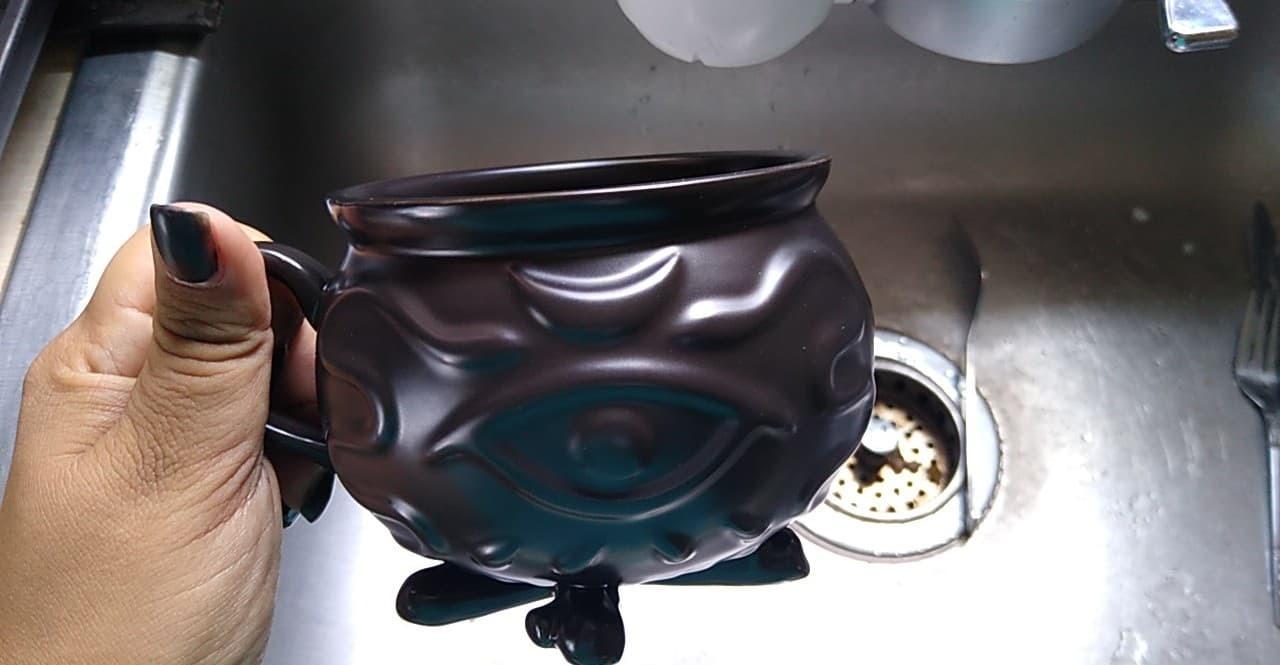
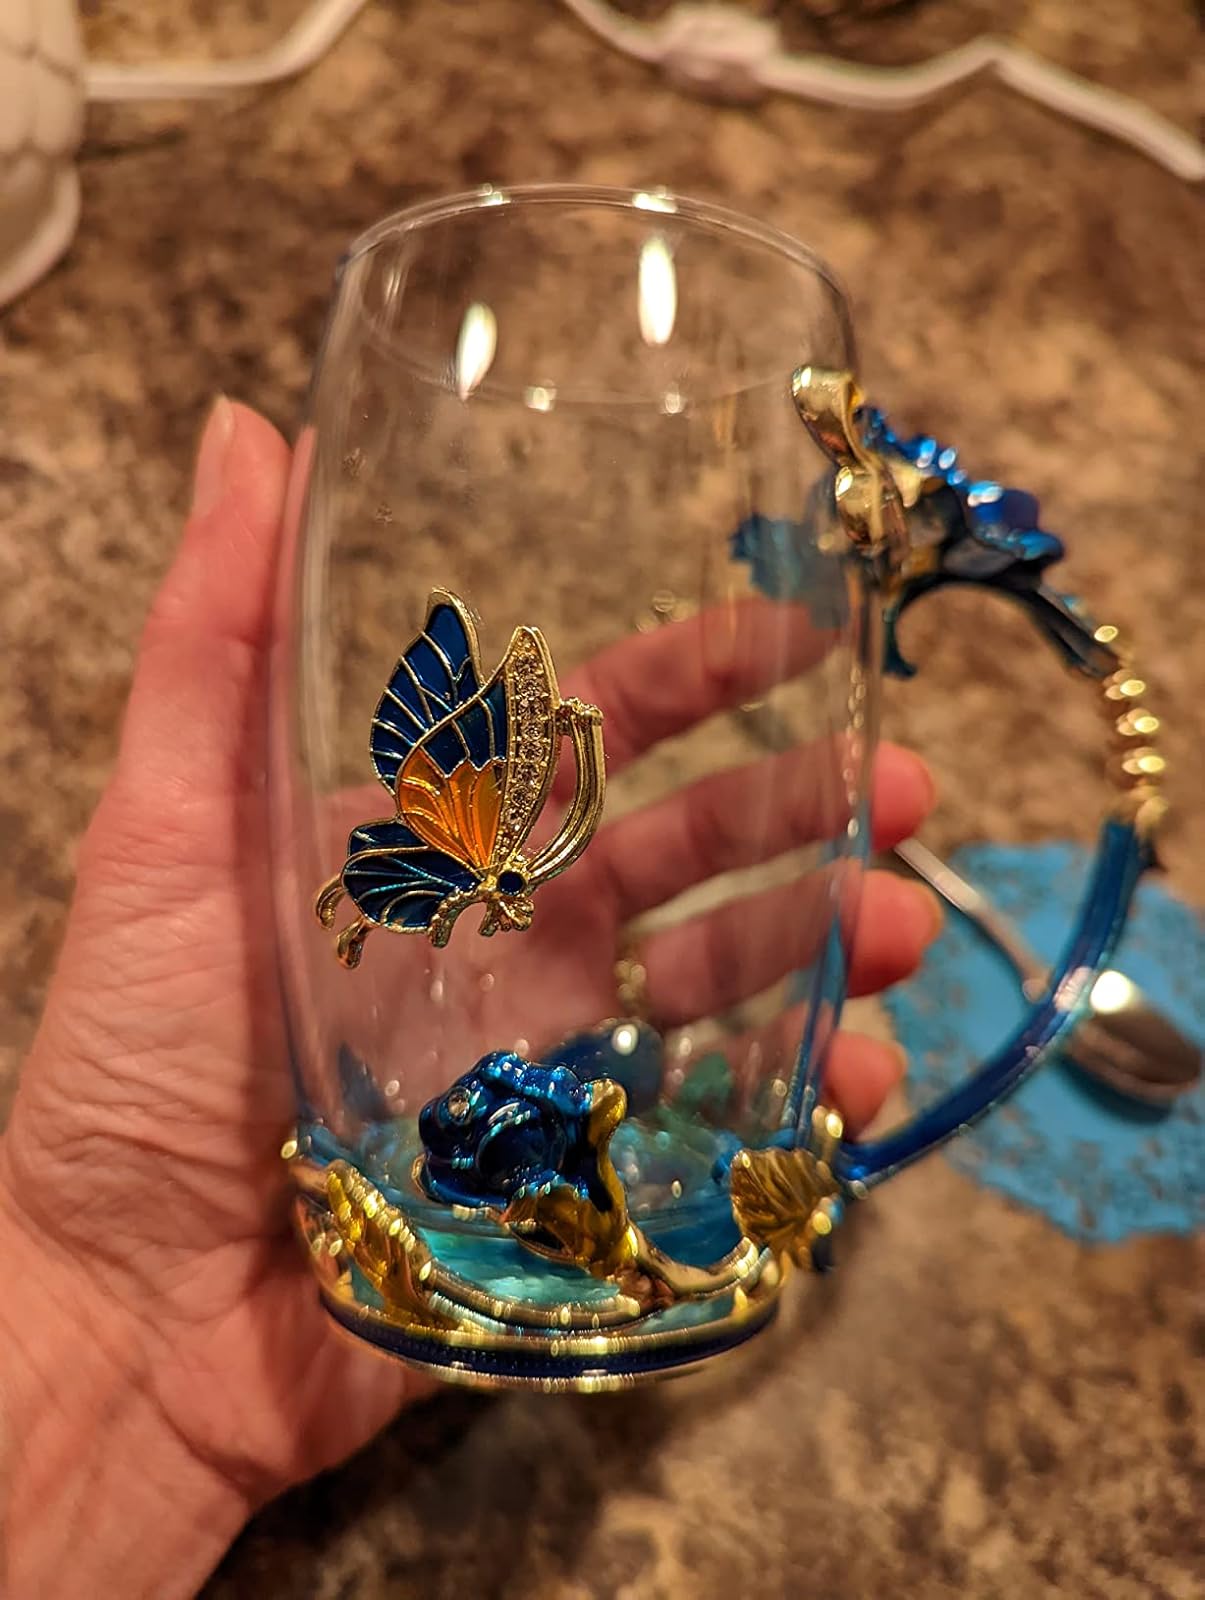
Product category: items_mug
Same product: no